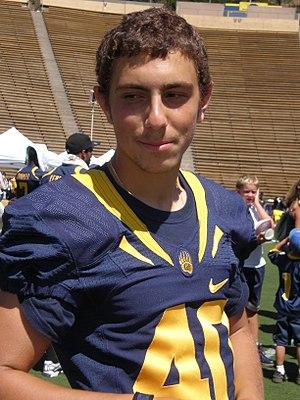
Giorgio Tavecchio, né le 16 juillet 1990 à Milan, est un joueur italien de football américain évoluant au poste de kicker pour les Falcons d'Atlanta en National Football League.